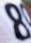
Number: 8